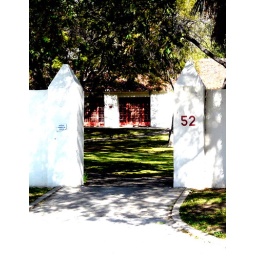
#52 gateway. The little sign at the left says state vehicles only. The red doors in back were interesting.